Ricardo Oreja Elósegui

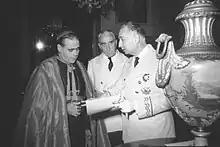
Oreja at bishopric investiture, 1955

None of the sources consulted provides information whether Oreja was engaged in the Carlist conspiracy against the republic or whether he was active during the July coup. It is neither clear whether at the outbreak of the Civil War he resided in Vascongadas or in Madrid; it is known that his wife was trapped in the capital. Gipuzkoa was seized by the Nationalists in the late summer of 1936, but there is no data on Oreja until the spring of 1937. In late May of that year the Popular Tribunal of Bilbao, still held by the Republicans, tried him and some other personalities in absentia; they were charged with subversive activities against established legal authorities. Oreja was declared guilty of preparing a military rebellion and sentenced to 20 years imprisonment.